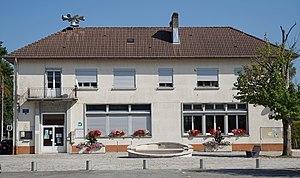
La mairie de Couthenans.
Couthenans est une commune française située dans le département de la Haute-Saône, en région Bourgogne-Franche-Comté.